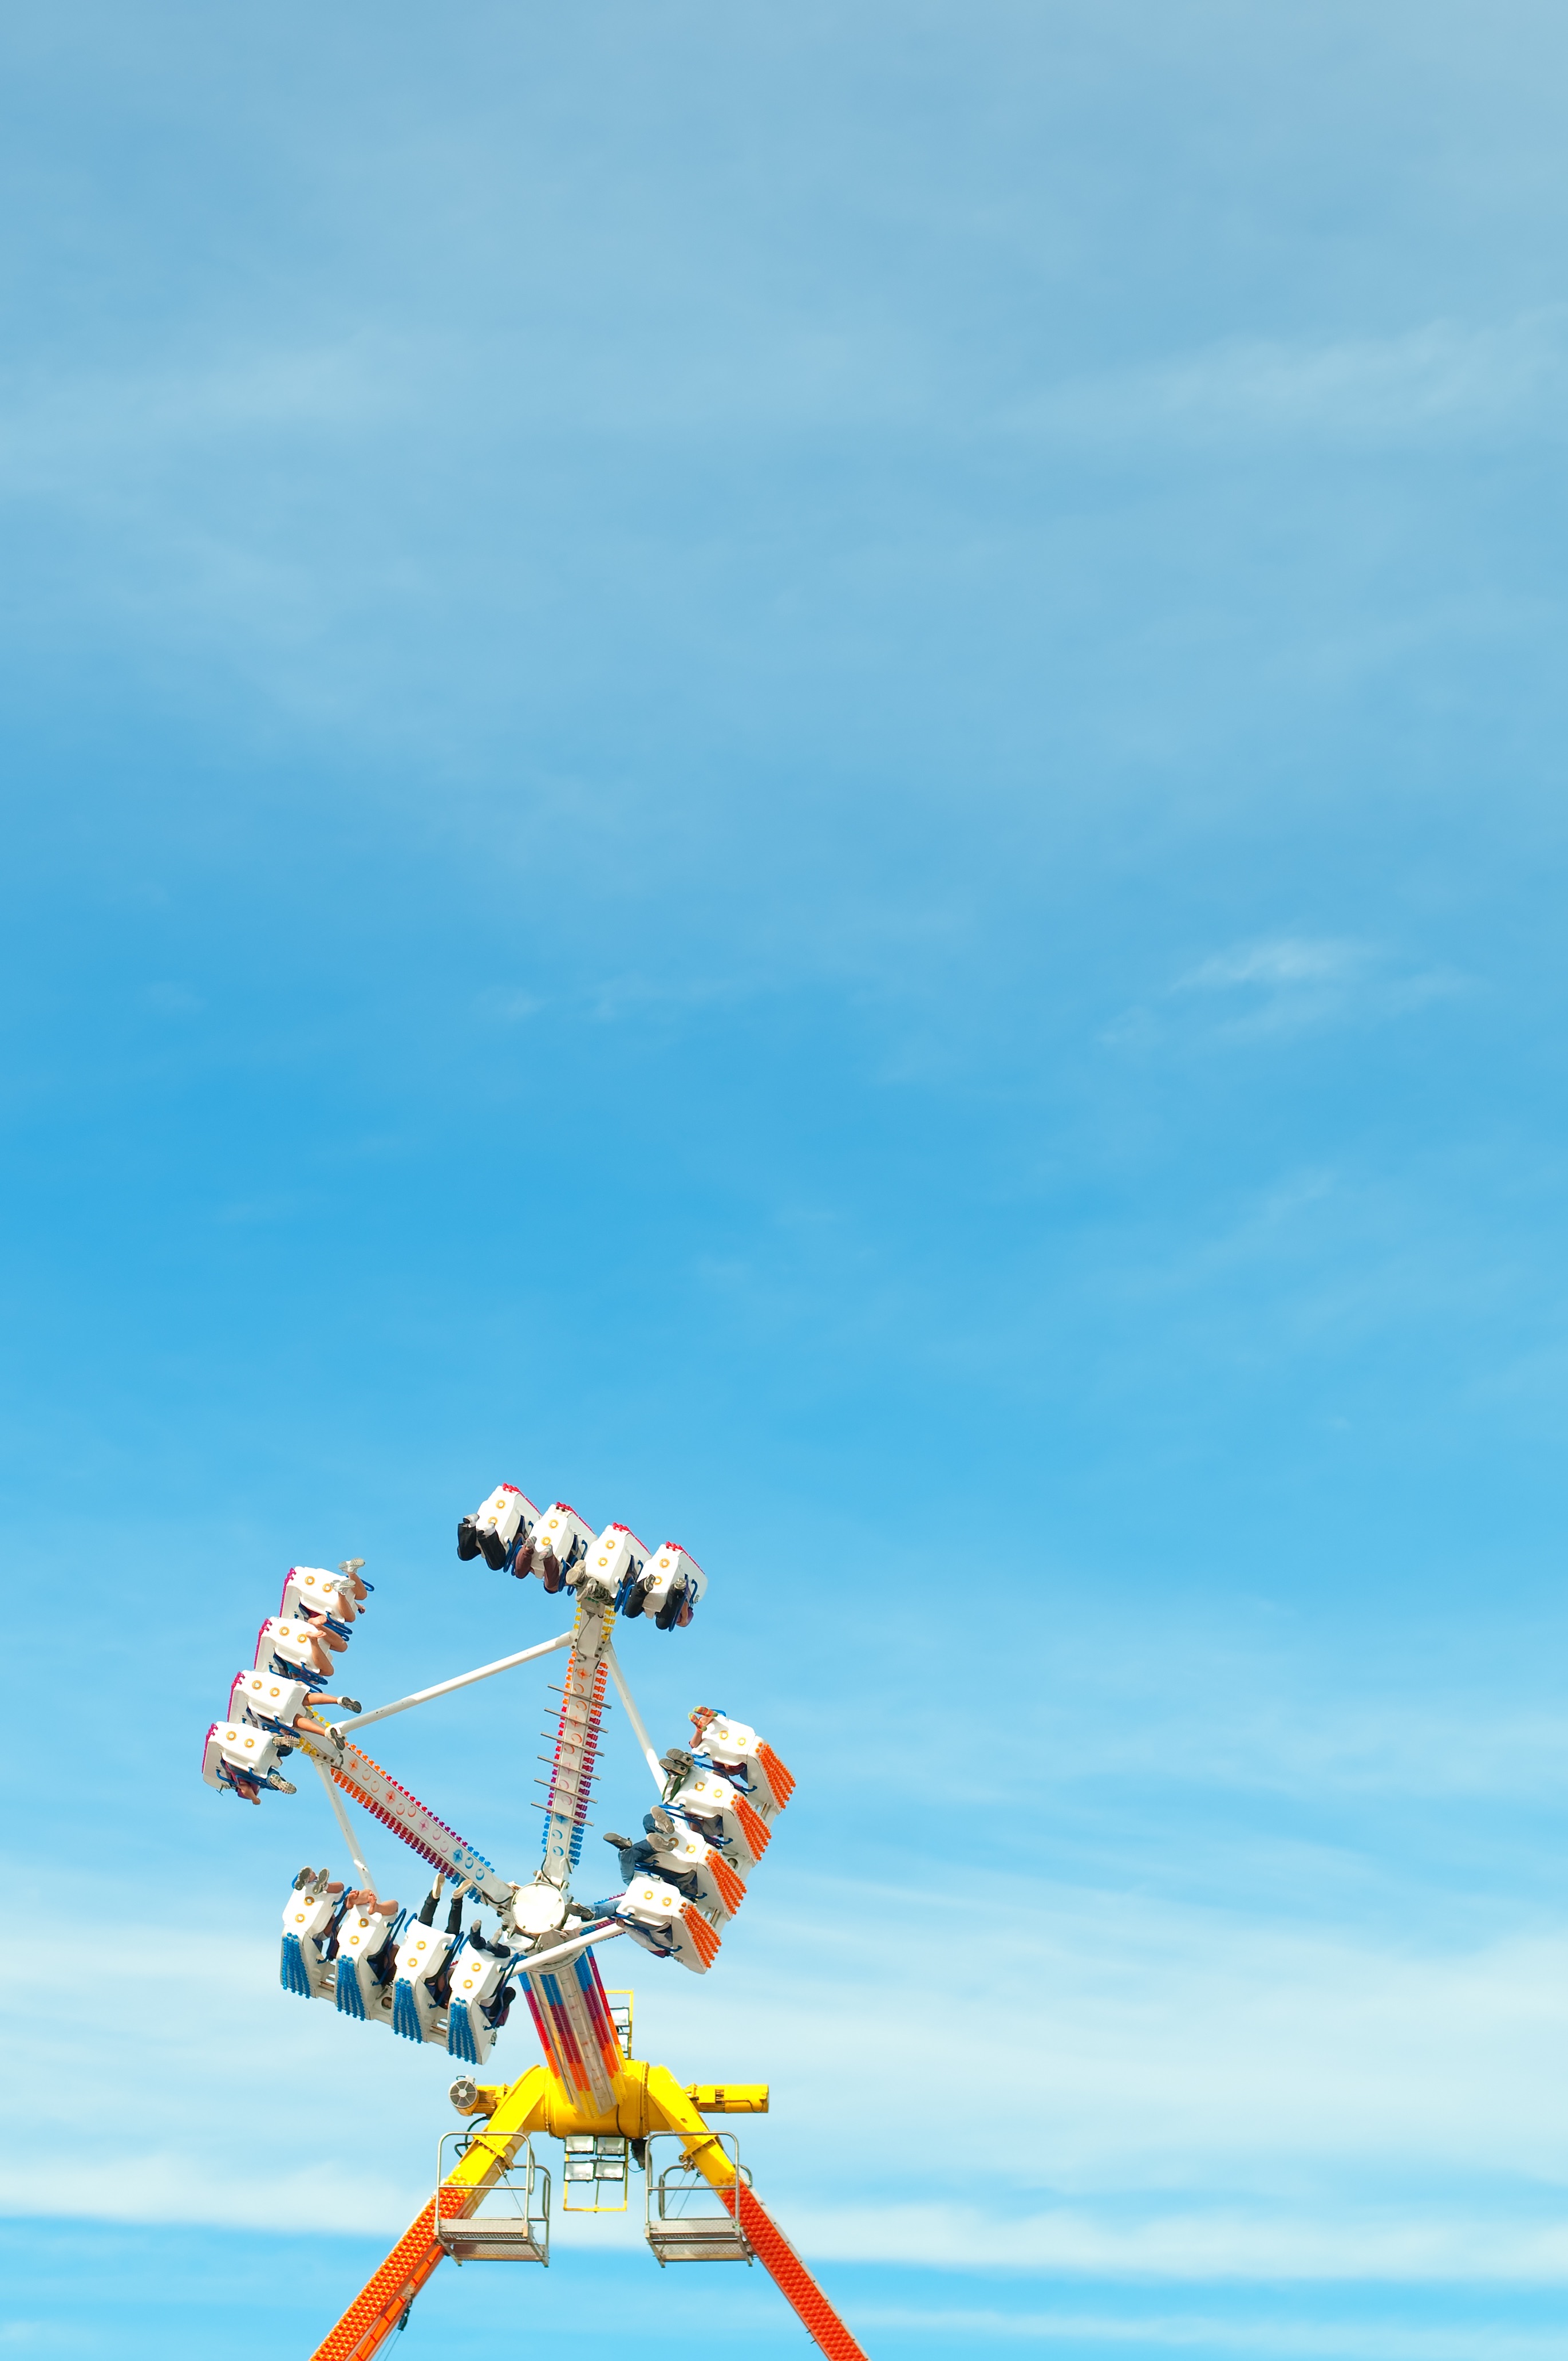
sky, wind, amusement park, blue, fairground, atmosphere of earth